Echeverria Field

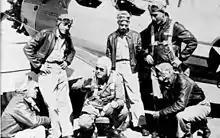
Claiborne Flight Academy flight instructor with Army Flight Cadets next to a PT-17 Stearman at Echeverria Field, 1944

The glider school was closed in March, 1943 as part of the drawdown of the Army Air Forces glider training program. However, the facility got a second life as a Contract Flying School, and was re-equipped with PT-17 Stearman primary flight trainers. Renamed Echeverria Field, it was re-garrisoned by the 16th Flying Training Detachment. Flight training was carried out by the Claiborne Flight Academy. With the switchover to powered flight training, the main runway was extended to 4,500' and a satellite airfield was established for emergencies near Aguila, AZ.